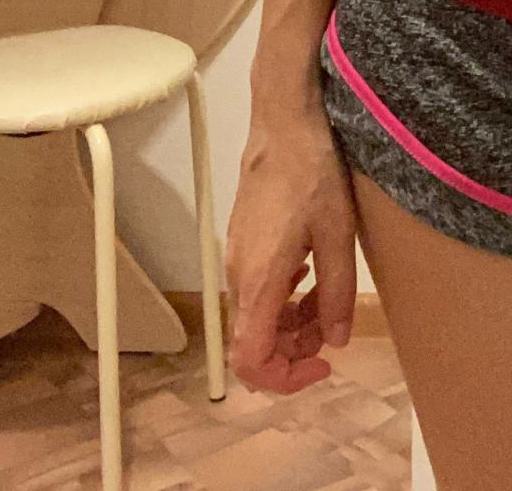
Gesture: no_gesture